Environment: real
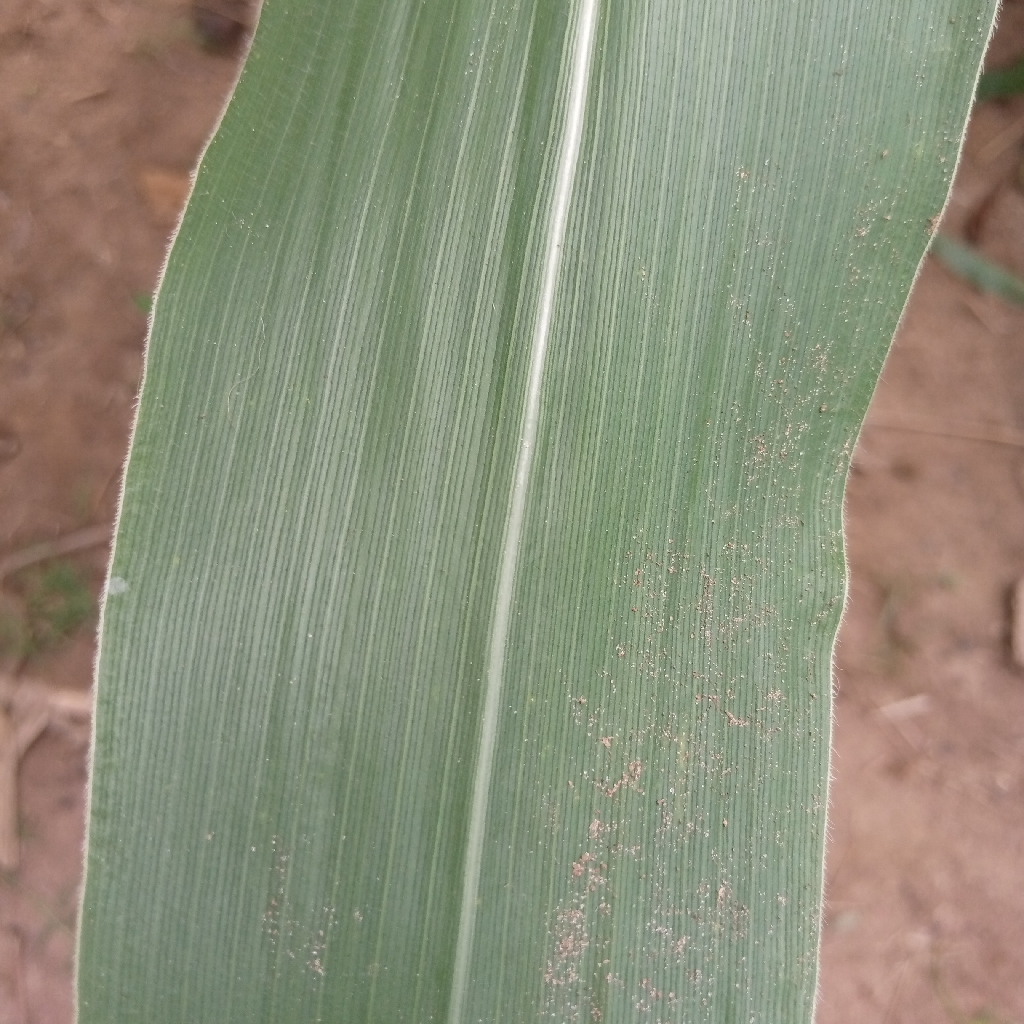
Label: healthy